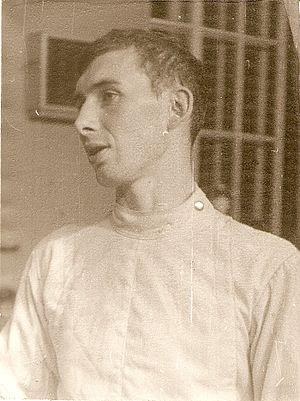
Alexei Nikantchikov
Aleksey Nikanchikov est un escrimeur soviétique pratiquant l'épée.